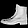
Label: Ankle boot